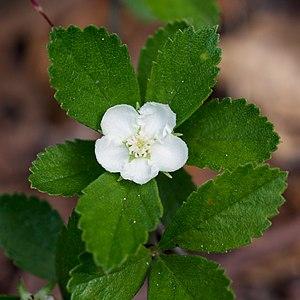
Crataegus uniflora est une espèce d'aubépines connue sous le nom d'aubépine à une fleur ou aubépine naine. Elle est originaire du sud-est des États-Unis.